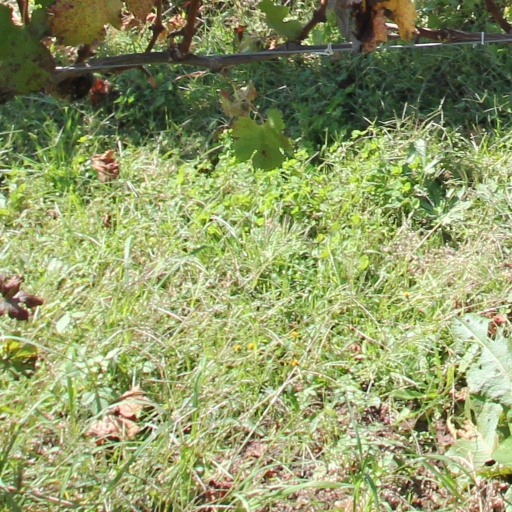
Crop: grape